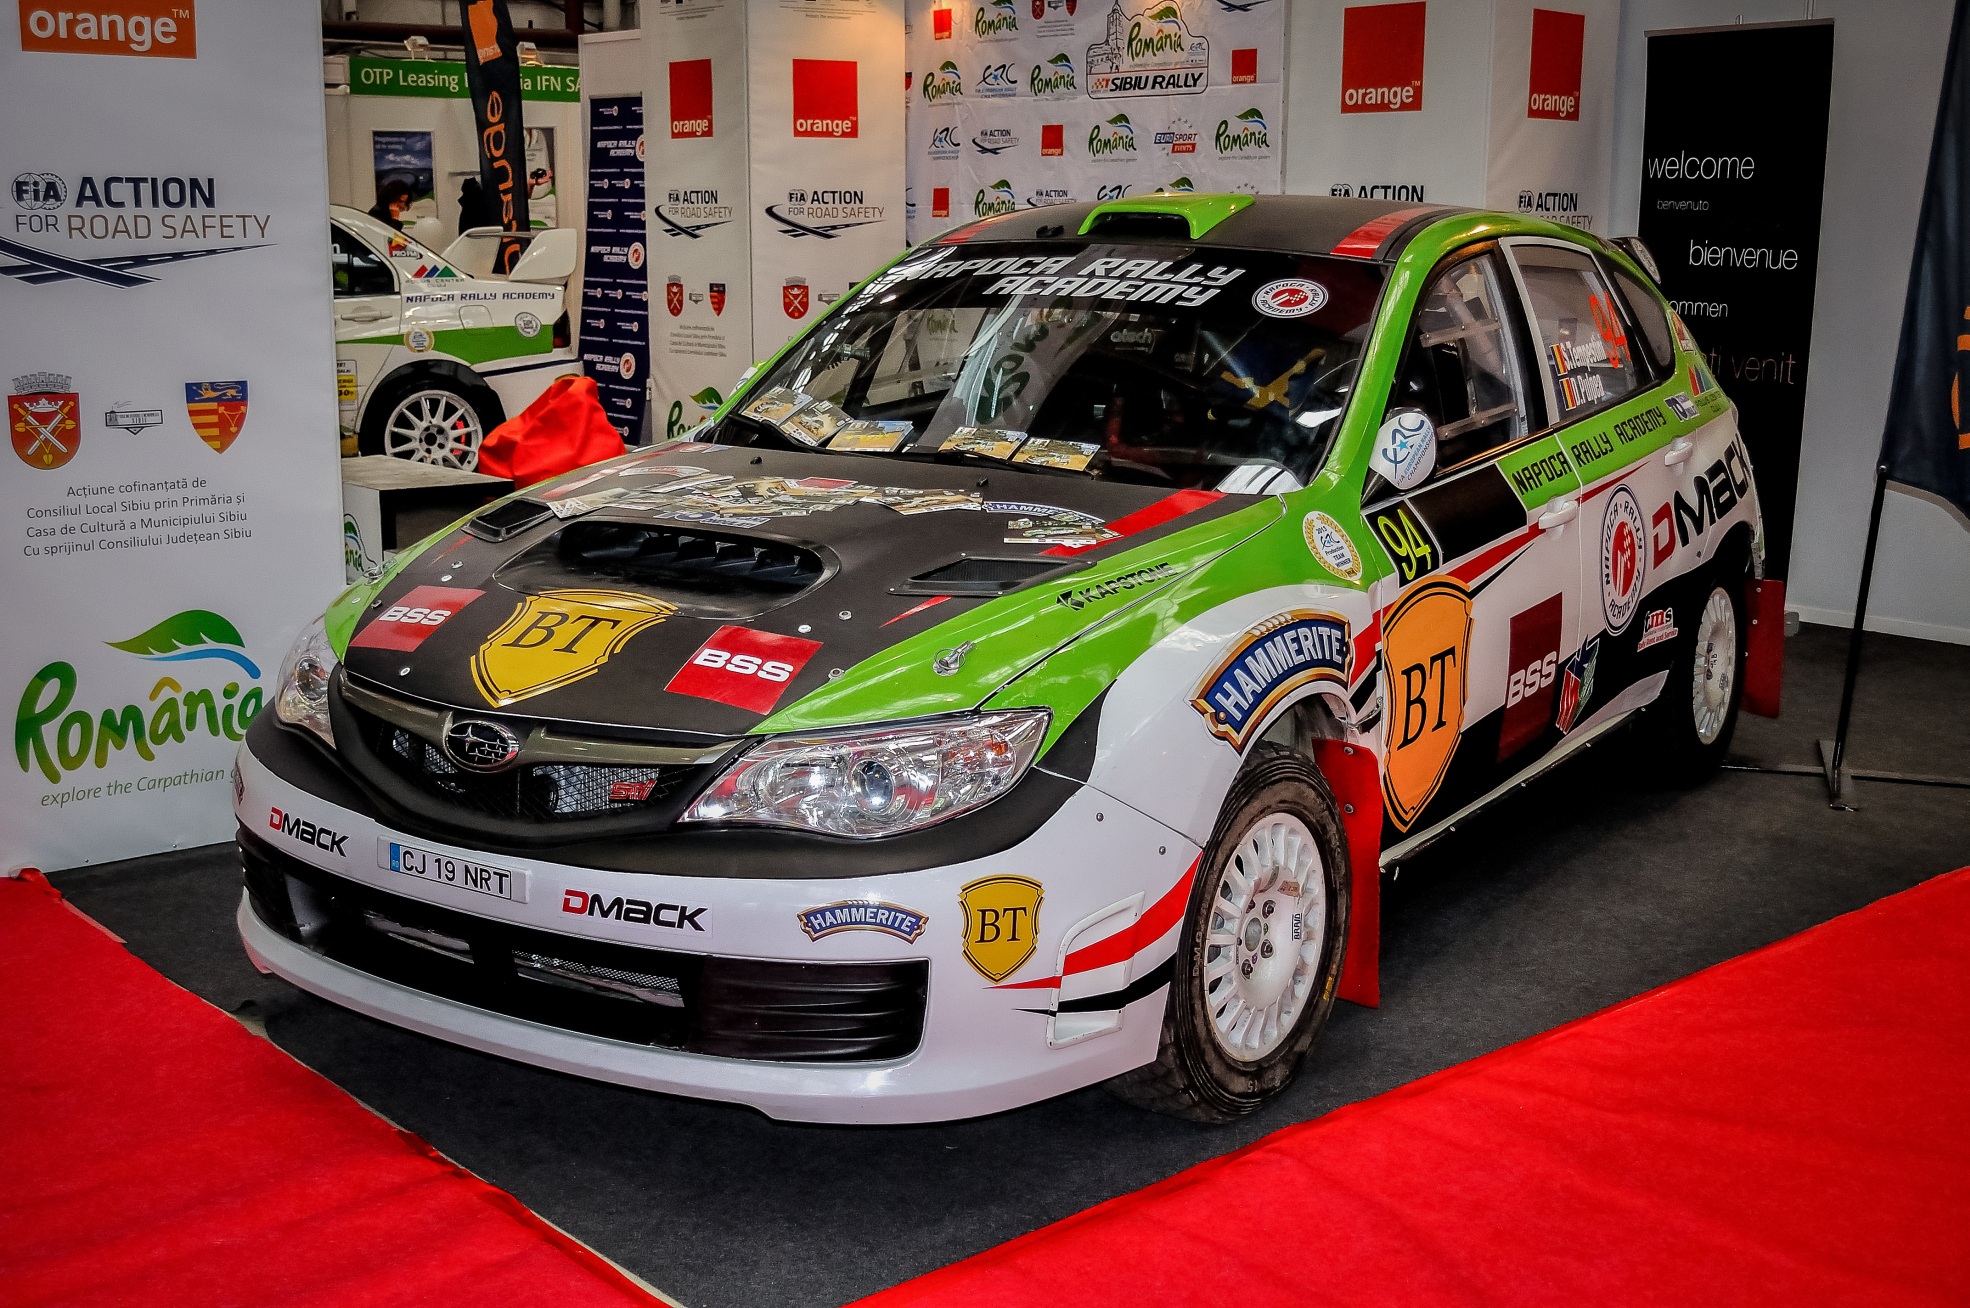
sport, car, automobile, red, vehicle, drive, auto, speed, automotive, sports car, race car, power, expo, tuning, racing, motor, sedan, race track, exhibition, fast, motorsport, subaru, racing car, land vehicle, touring car, auto racing, automobile make, automotive design, rallycross, rallying, touring car racing, world rally car, impreza